Kenneth Darling

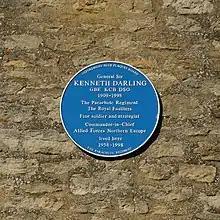
Oxfordshire Blue Plaque on Darling's former home in Chesterton, Oxfordshire

Darling was appointed a Knight Grand Cross of the Order of the British Empire in 1969, Knight Commander of the Order of the Bath in 1963, Commander of the Order of the British Empire in 1957 and Companion of the Order of the Bath in 1957. He was Honorary Colonel of the Royal Fusiliers (City of London Regiment) from 1963 to 1968, Colonel Commandant of the Parachute Regiment from 1965 to 1967, Honorary Colonel of the Royal Regiment of Fusiliers from 1968 to 1974 and ADC General to the Queen during 1968 and 1969.